Lord John Murray

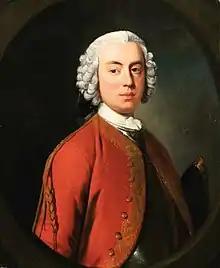
Portrait of Lord John Murray by Allan Ramsay

He was born 14 April 1711, was eldest son by his second wife of John Murray, 1st Duke of Atholl, and was half-brother of the Jacobite leaders, William Murray, Marquess of Tullibardine, and Lord George Murray (1705–1760).